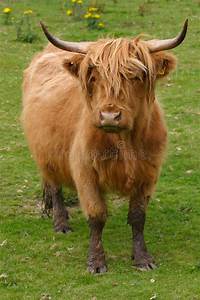
Label: mucca